T. S. Eliot's Ariel poems

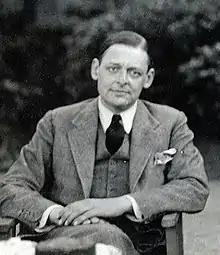
T. S. Eliot in 1934

In 1925, Eliot became a poetry editor at the London publishing firm of Faber & Gwyer, Ltd., after a career in banking, and subsequent to the success of his earlier poems, including "The Love Song of J. Alfred Prufrock" (1915), "Gerontion" (1920) and "The Waste Land" (1922).